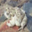
Label: frog